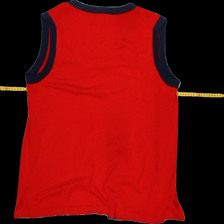
View: back
Type: Top
Category: Ladies
Brand: Lindex
Colors: Blue, Red
Material: 100% Cotton
Pattern: Plain
Cut: V-collar
Size: 36
Season: All
Trend: No trend
Stains: Yes
Price range: 50-100
Recommended usage: Repair